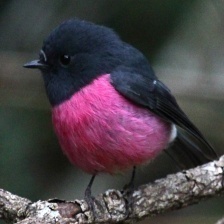
Species: PINK ROBIN
Scientific name: PETROICA RODINOGASTER
ImageNet parent category: robin